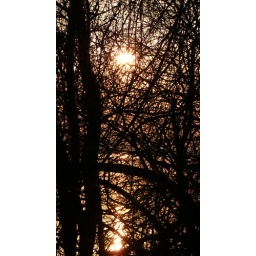
stripes in the water under whiteface, silouettes, boat